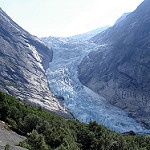
Label: glacier